Kutruva Nayanar

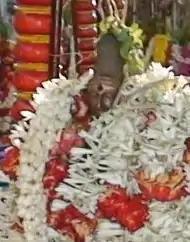

Kutruva Nayanar, also known as Kootruva , Kutruva, Kutruvar, Kootruvar, Kurruva Nayanar, Kurruvar, Kurruvan, Kutruvanar, Kurrrruvar and Kalappalar, was a chieftain of Kalandai and a Nayanar saint, venerated in the Hindu sect of Shaivism. He is generally counted as the 39th in the list of 63 Nayanars. Kutruva is often described as a Jain, who became a devotee of Shiva, the patron god of Shaivism.